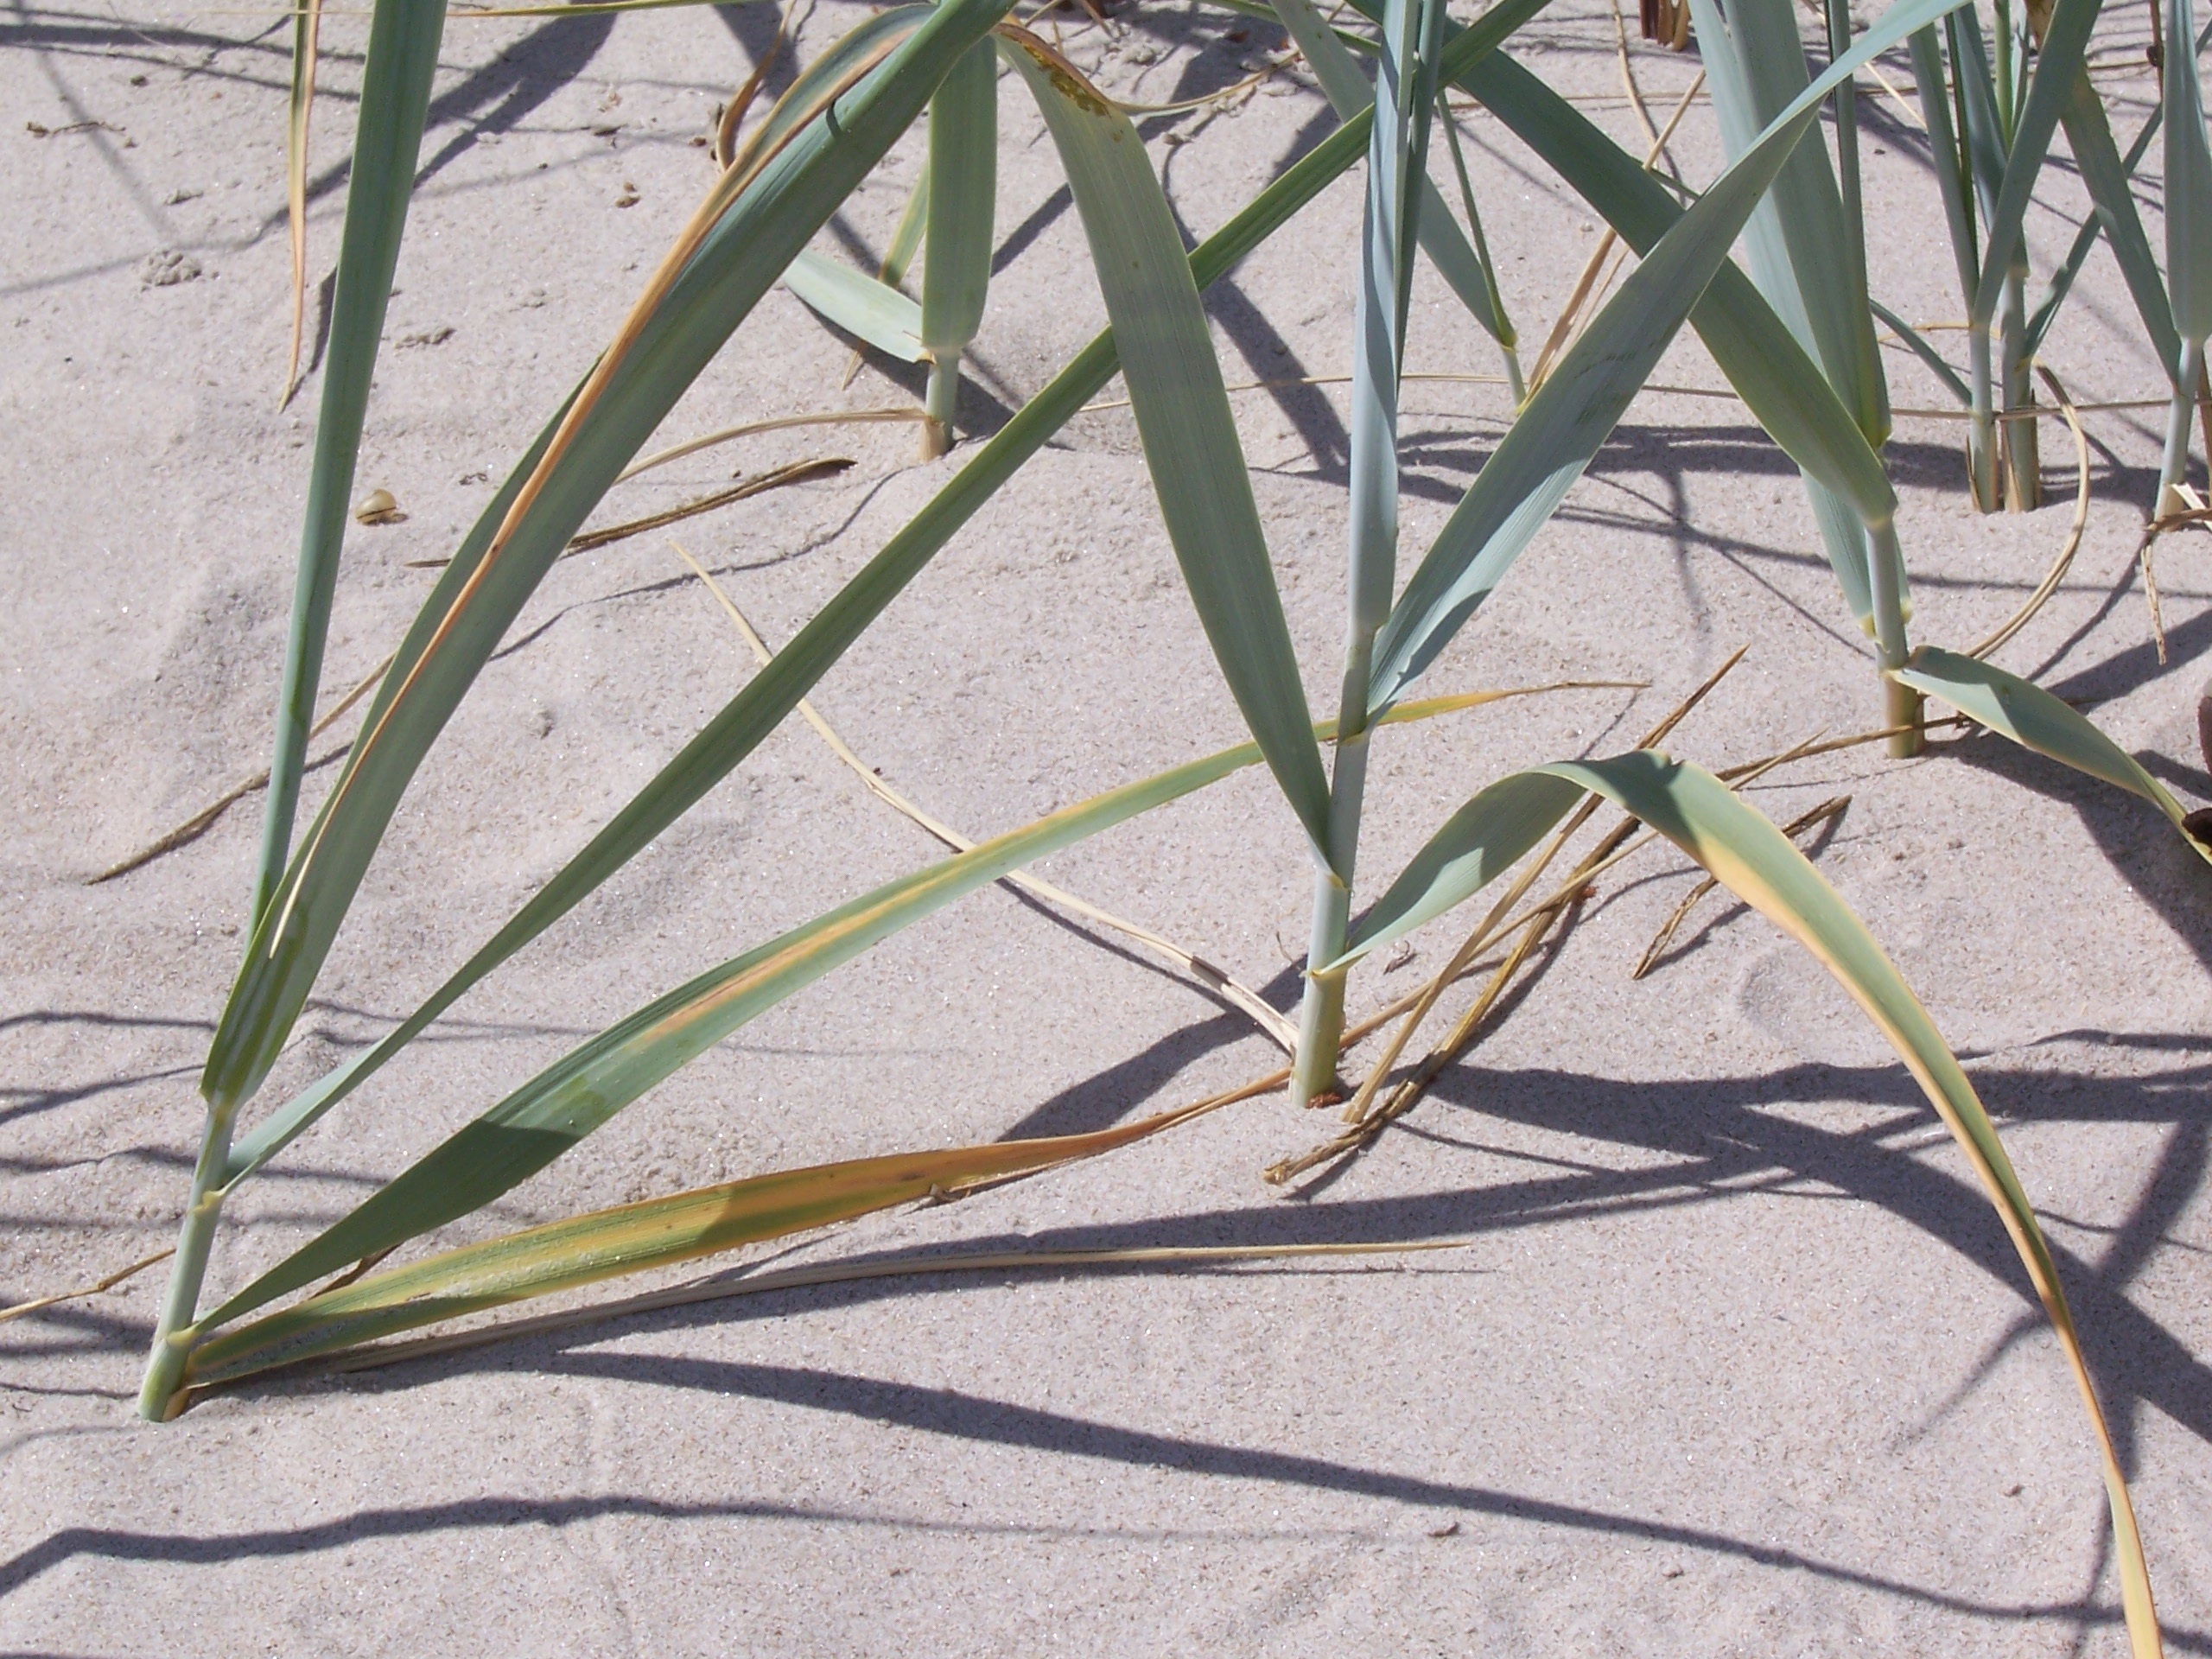
beach, tree, nature, grass, sand, branch, plant, leaf, flower, summer, reed, produce, botany, flora, twig, dunes, baltic sea, sand beach, flowering plant, rugen, grass family, plant stem, land plant, arecales